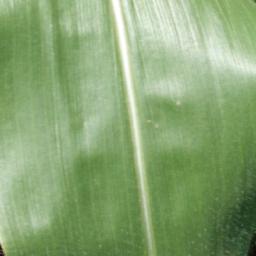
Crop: corn
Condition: (maize)_healthy